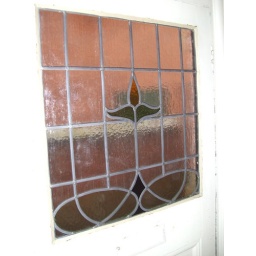
Lovely new stained panel in front door made up to match side windows and sash on first floor landing